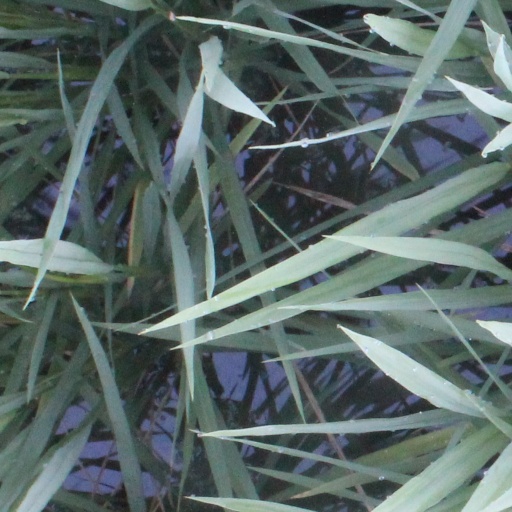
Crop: rice